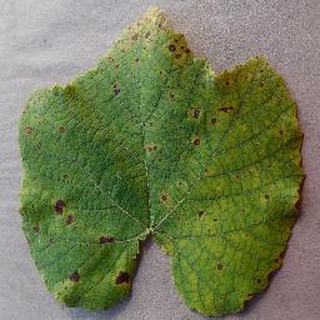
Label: grape_leaf_blight